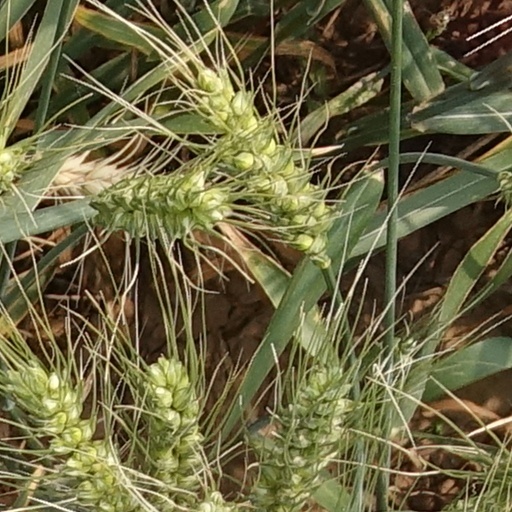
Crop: wheat